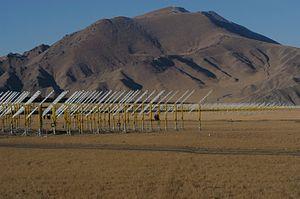
Les Observatoires astronomiques nationaux de l'Académie des sciences de Chine ou NAOC regroupe les principaux observatoires astronomiques chinois. Il définit les programmes de recherche et prend en charge la construction et la gestion des grands instruments astronomiques du pays.
21 Centimeter Array, anciennement Primeval Structure Telescope, est un radiotélescope chinois situé dans l’ouest de la province du Xinjiang sur le haut plateau d’Ulastai dont l'objectif est l'observation des premiers objets lumineux de l'univers. Il est constitué d'un réseau d'une dizaine de milliers d'antennes. 21CMA fait partie des observatoires astronomiques nationaux de l'Académie chinoise des sciences. Il est entré en fonction en 2007.